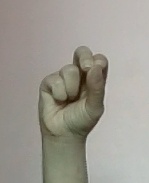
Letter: gaaf